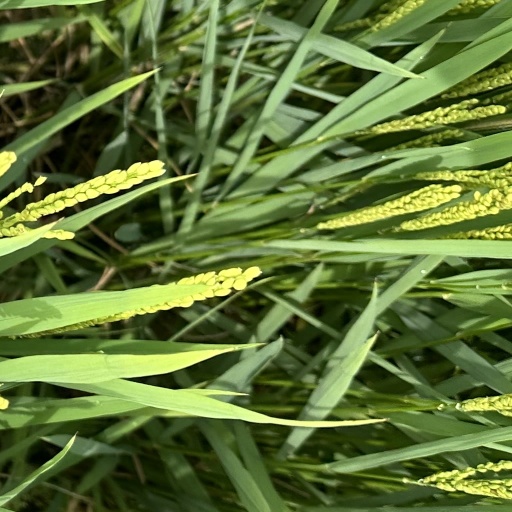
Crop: rice